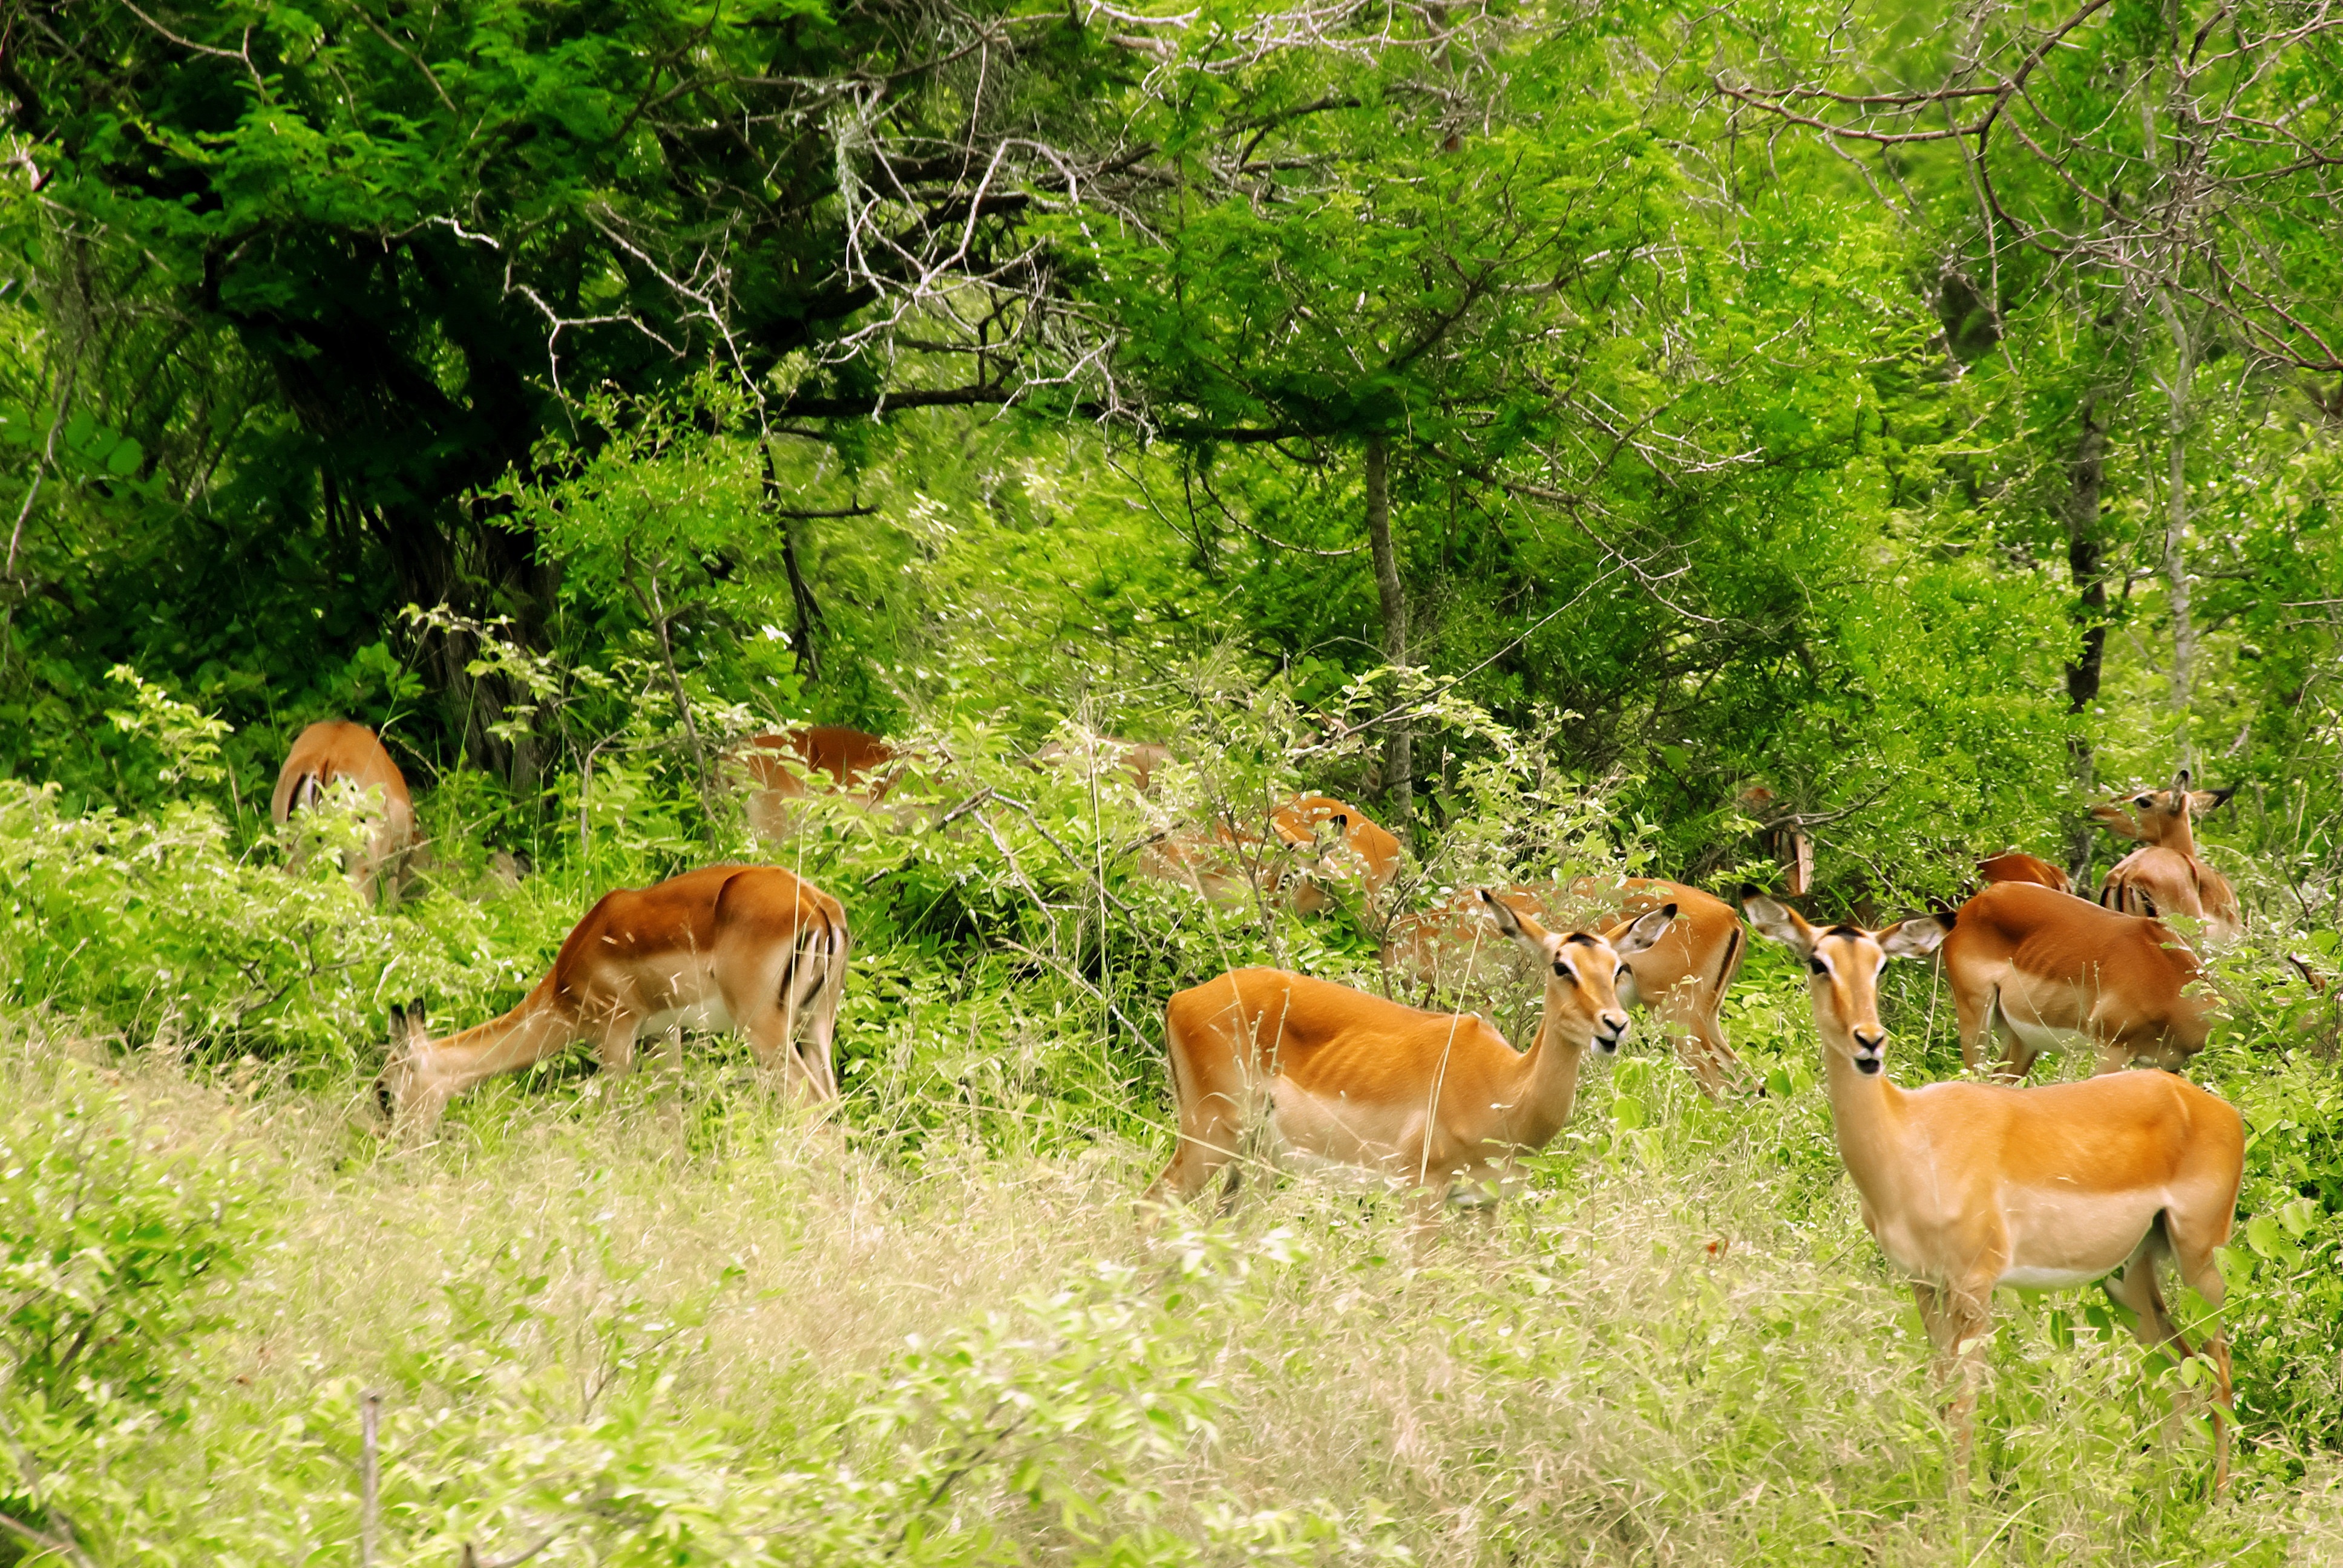
nature, grass, meadow, prairie, animal, wildlife, wild, deer, herd, pasture, grazing, brown, mammal, fauna, savannah, grassland, impala, roux, safari, ecosystem, south africa, kruger park, white tailed deer, impalas, antelopes